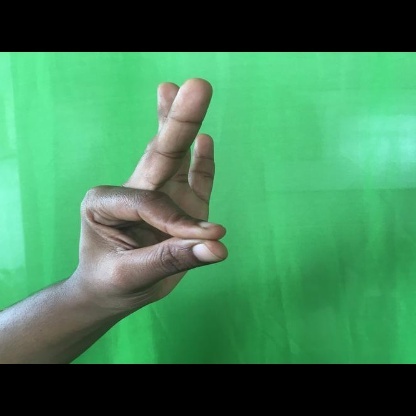
Mudra: Hamsasyam